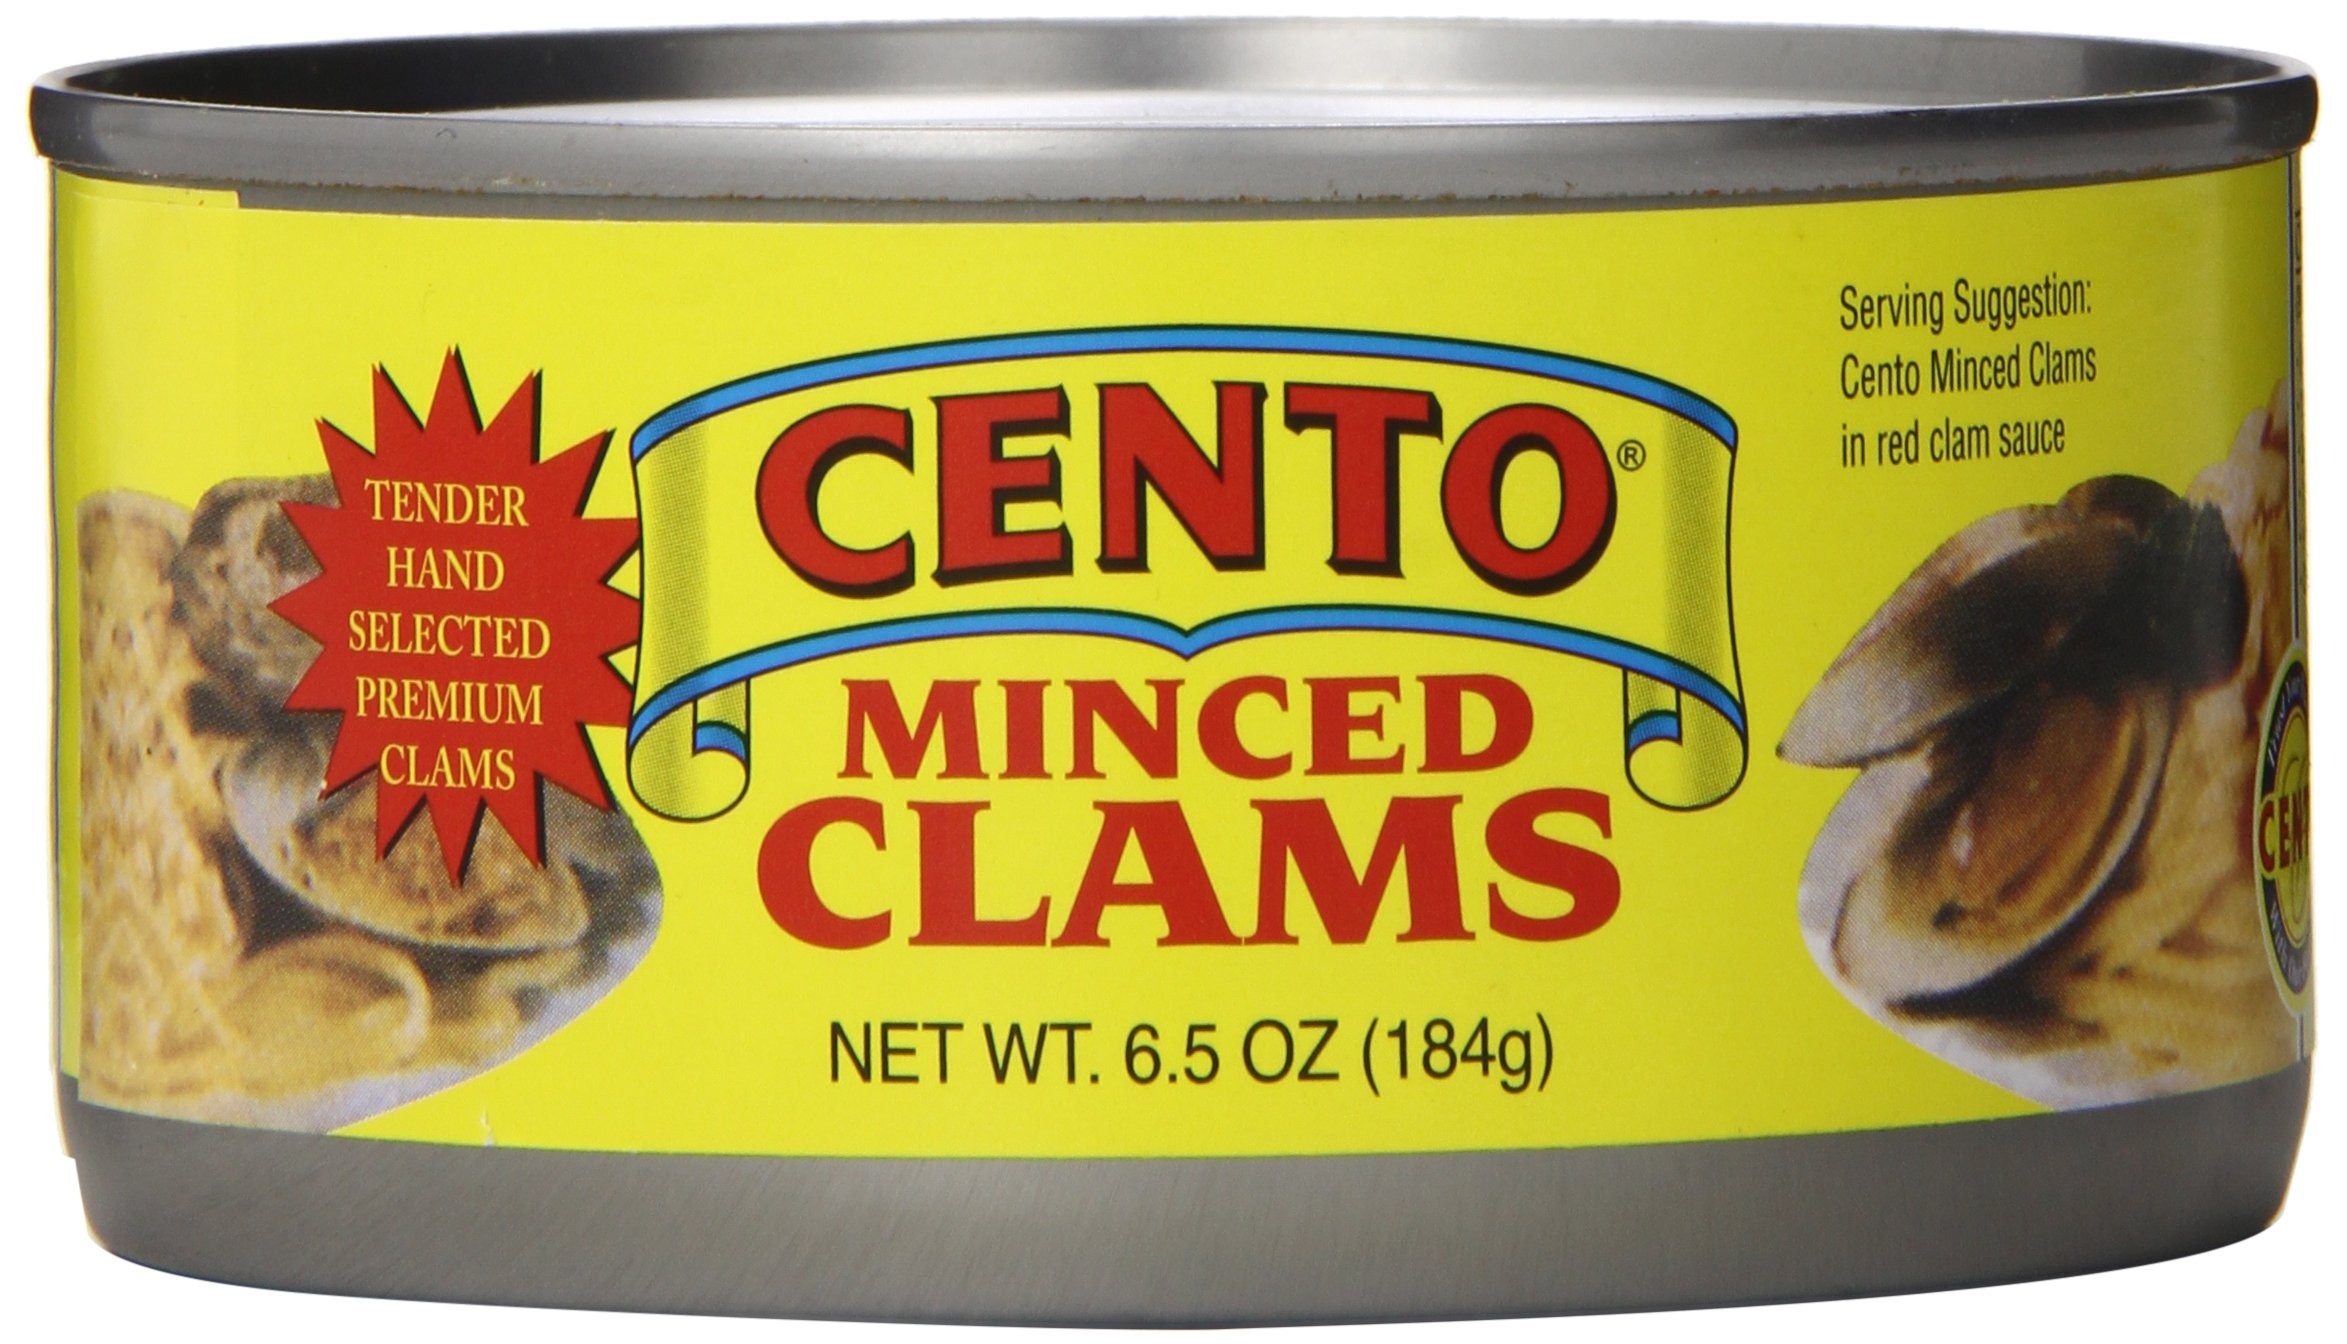
Item Name: Cento Clams, Minced, 6.5 Ounce
Bullet Point: Clams
Value: nan
Unit: None

Price: 7.99